Fold (geology)

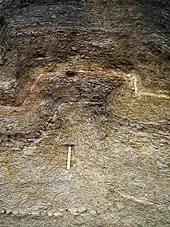
Box fold in La Herradura Formation, Morro Solar, Peru

Fold tightness is defined by the size of the angle between the fold's limbs (as measured tangential to the folded surface at the inflection line of each limb), called the interlimb angle. Gentle folds have an interlimb angle of between 180° and 120°, open folds range from 120° to 70°, close folds from 70° to 30°, and tight folds from 30° to 0°. "Isoclines", or "isoclinal folds", have an interlimb angle of between 10° and zero, with essentially parallel limbs.